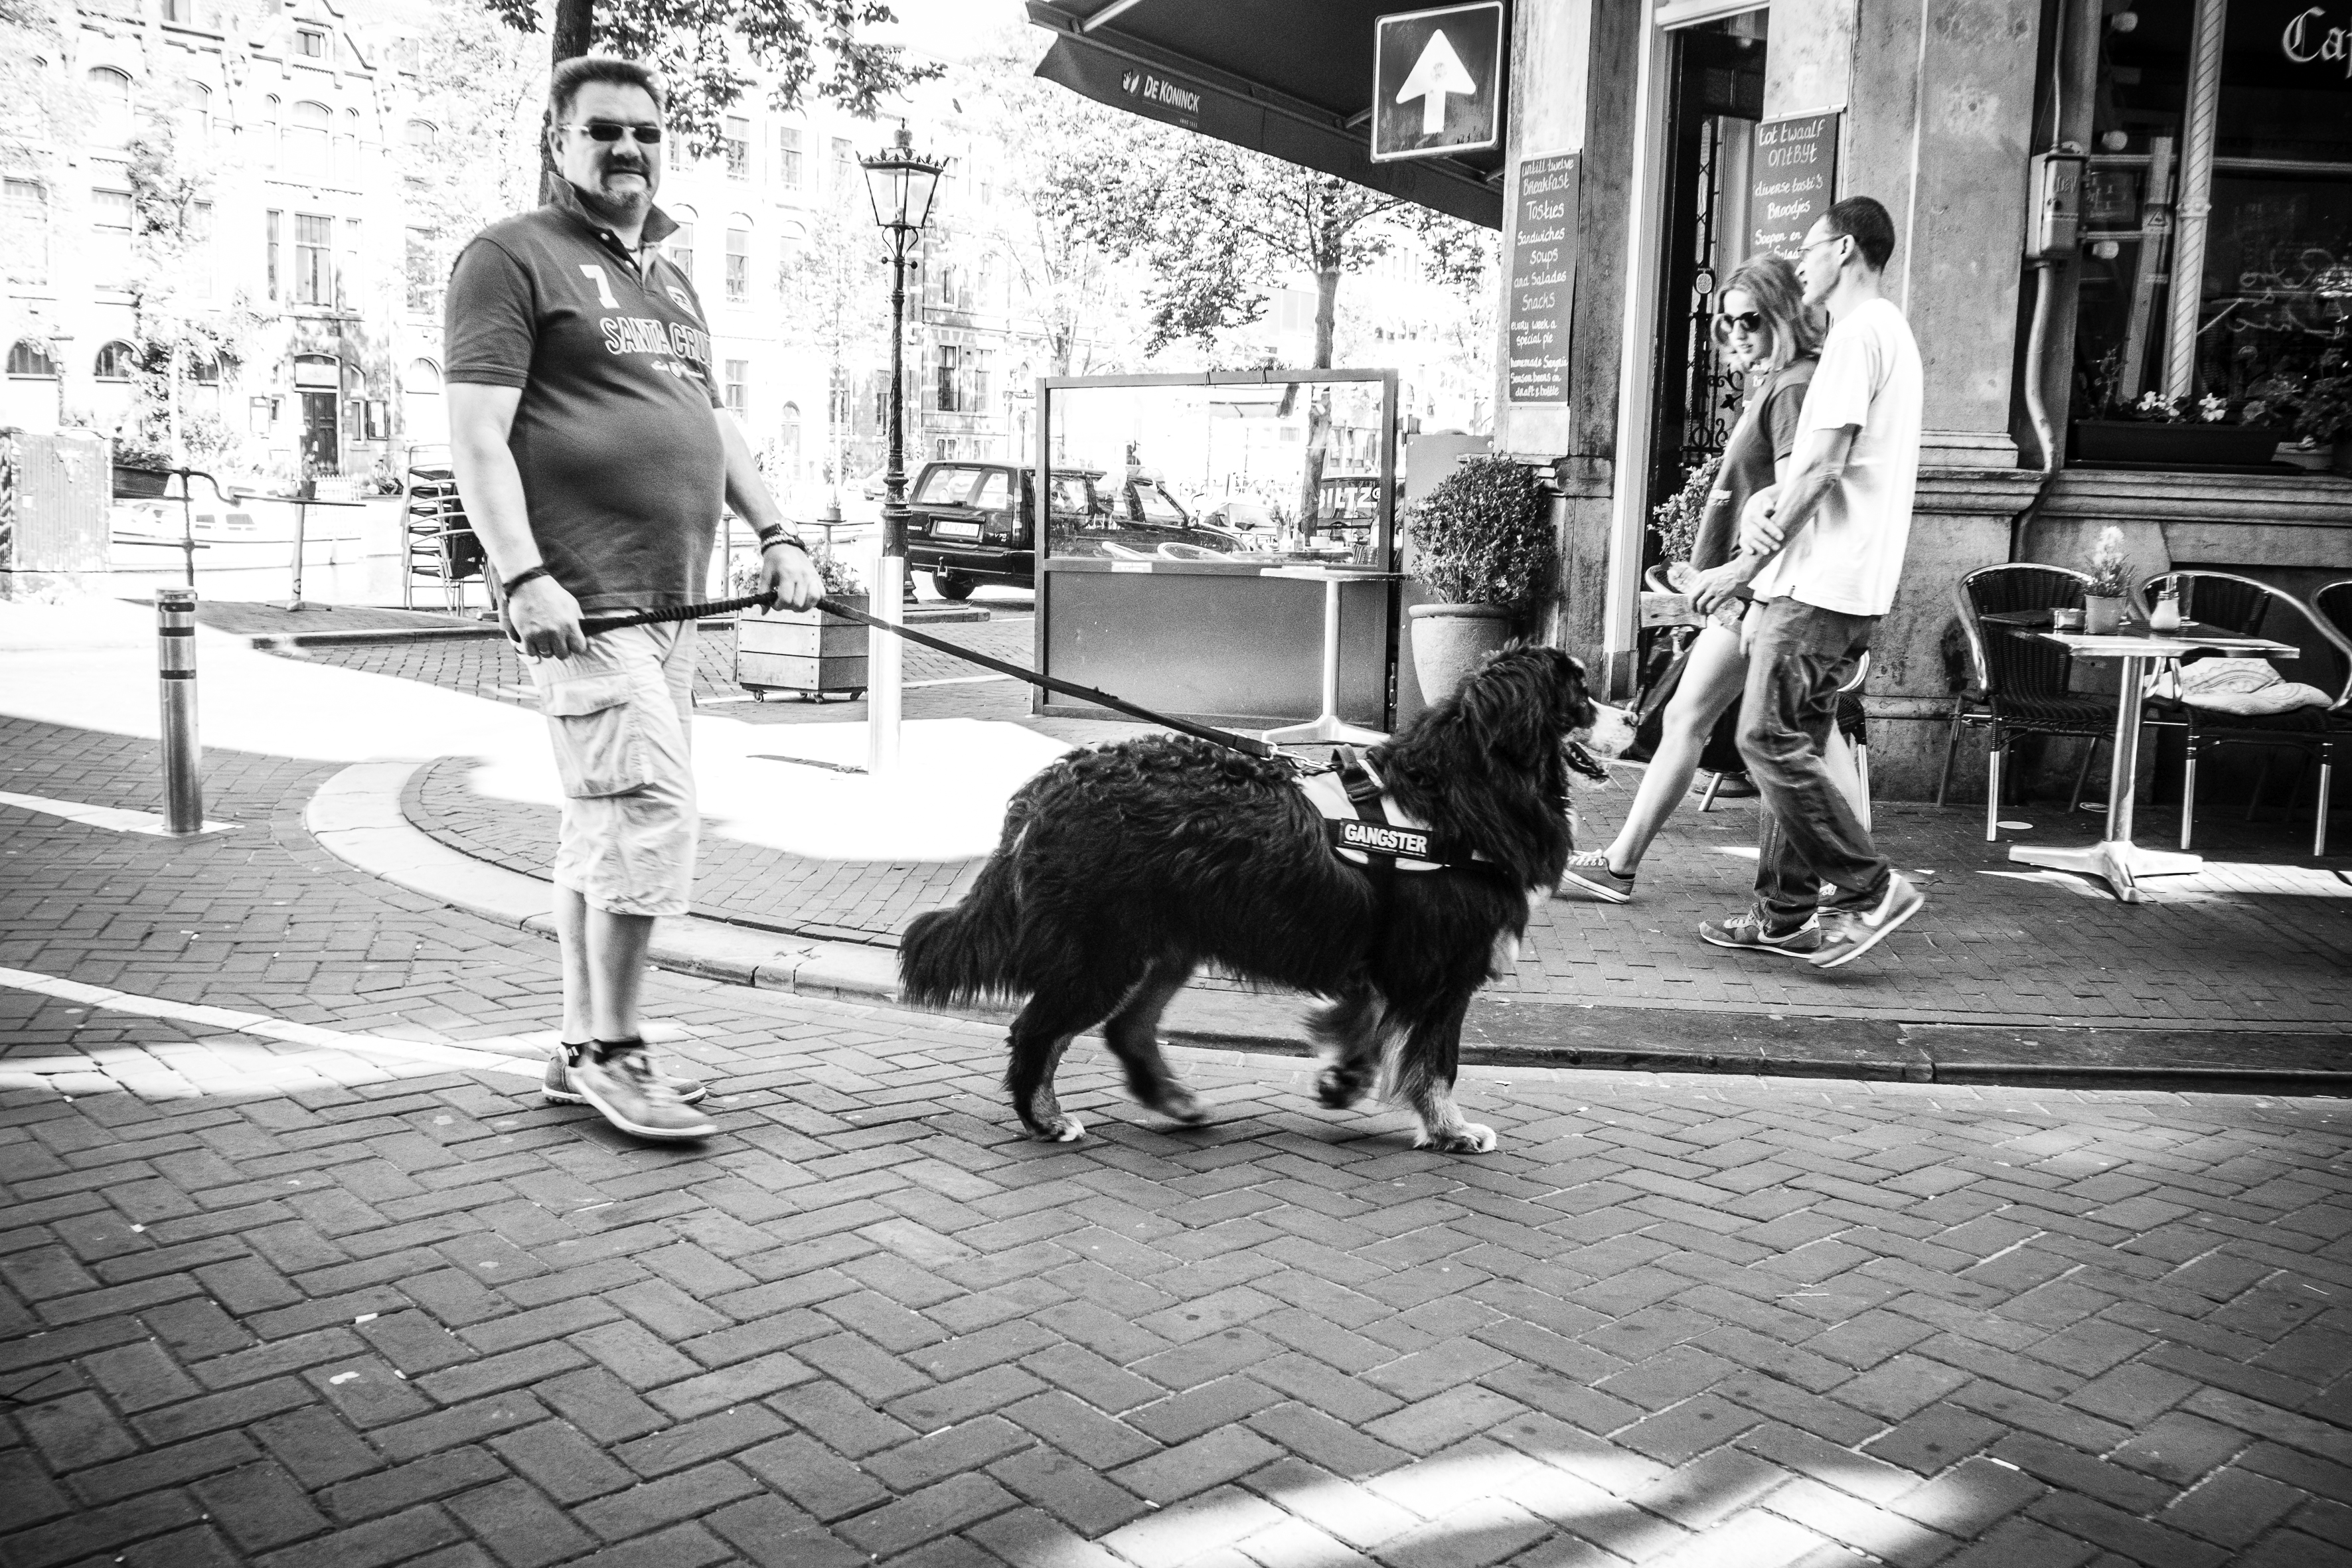
black and white, road, street, photography, dog, urban, travel, fujifilm, black, monochrome, bw, blackandwhite, blackwhite, amsterdam, netherlands, infrastructure, ngc, photograph, snapshot, image, fuji, fujixt1, fujix, noireblanc, monochrome photography, dog like mammal, human positions